Then Came You (2018 film)

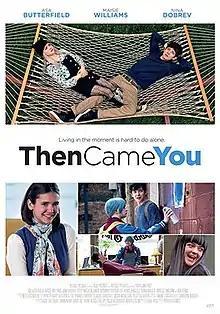
Film poster

Then Came You (also known as Departures) is a 2018 American romantic comedy-drama directed by Peter Hutchings, based on a screenplay by Fergal Rock. The film stars Asa Butterfield, Maisie Williams, Nina Dobrev, Tyler Hoechlin, David Koechner, Ken Jeong and Peyton List.